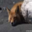
Label: fox